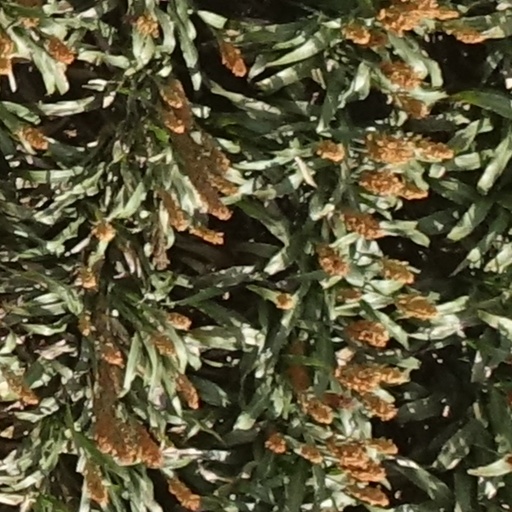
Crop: sorghum